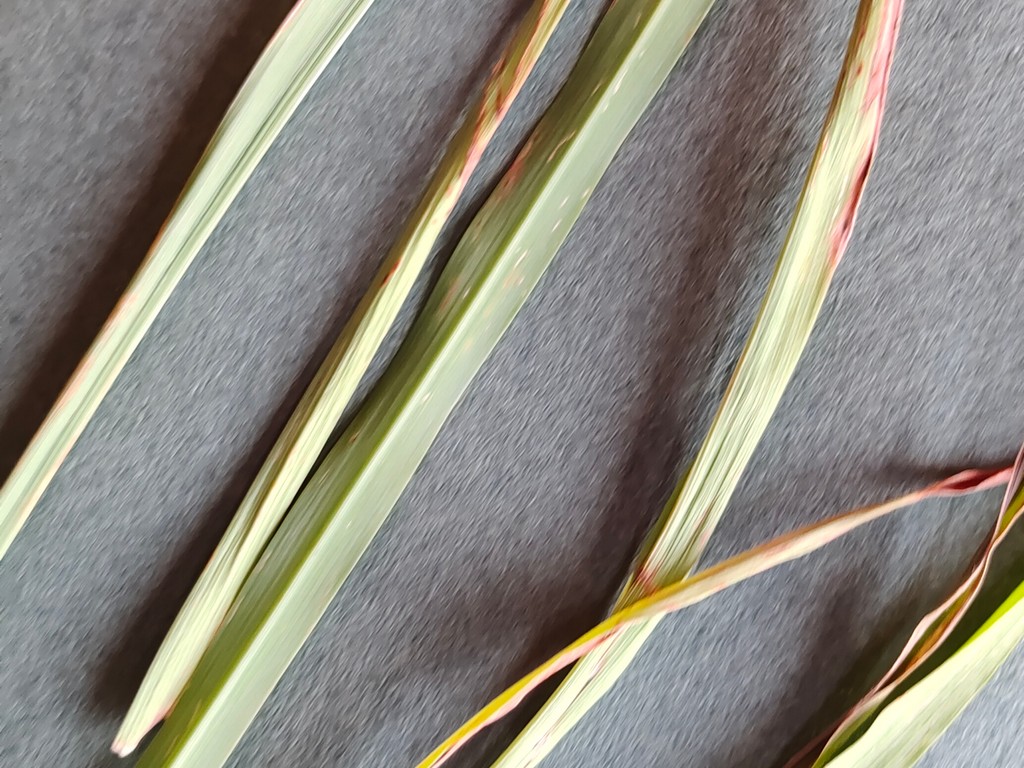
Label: Unhealthy